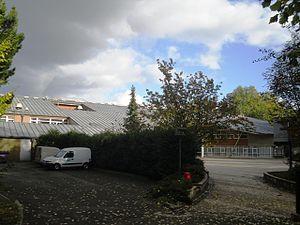
Le collège Juliette Adam de Gif-sur-Yvette (91)
Gif-sur-Yvette est une commune française du département de l’Essonne en région Île-de-France. Elle est le bureau centralisateur du canton éponyme. Elle est située à vingt-quatre kilomètres au sud-ouest de Paris.